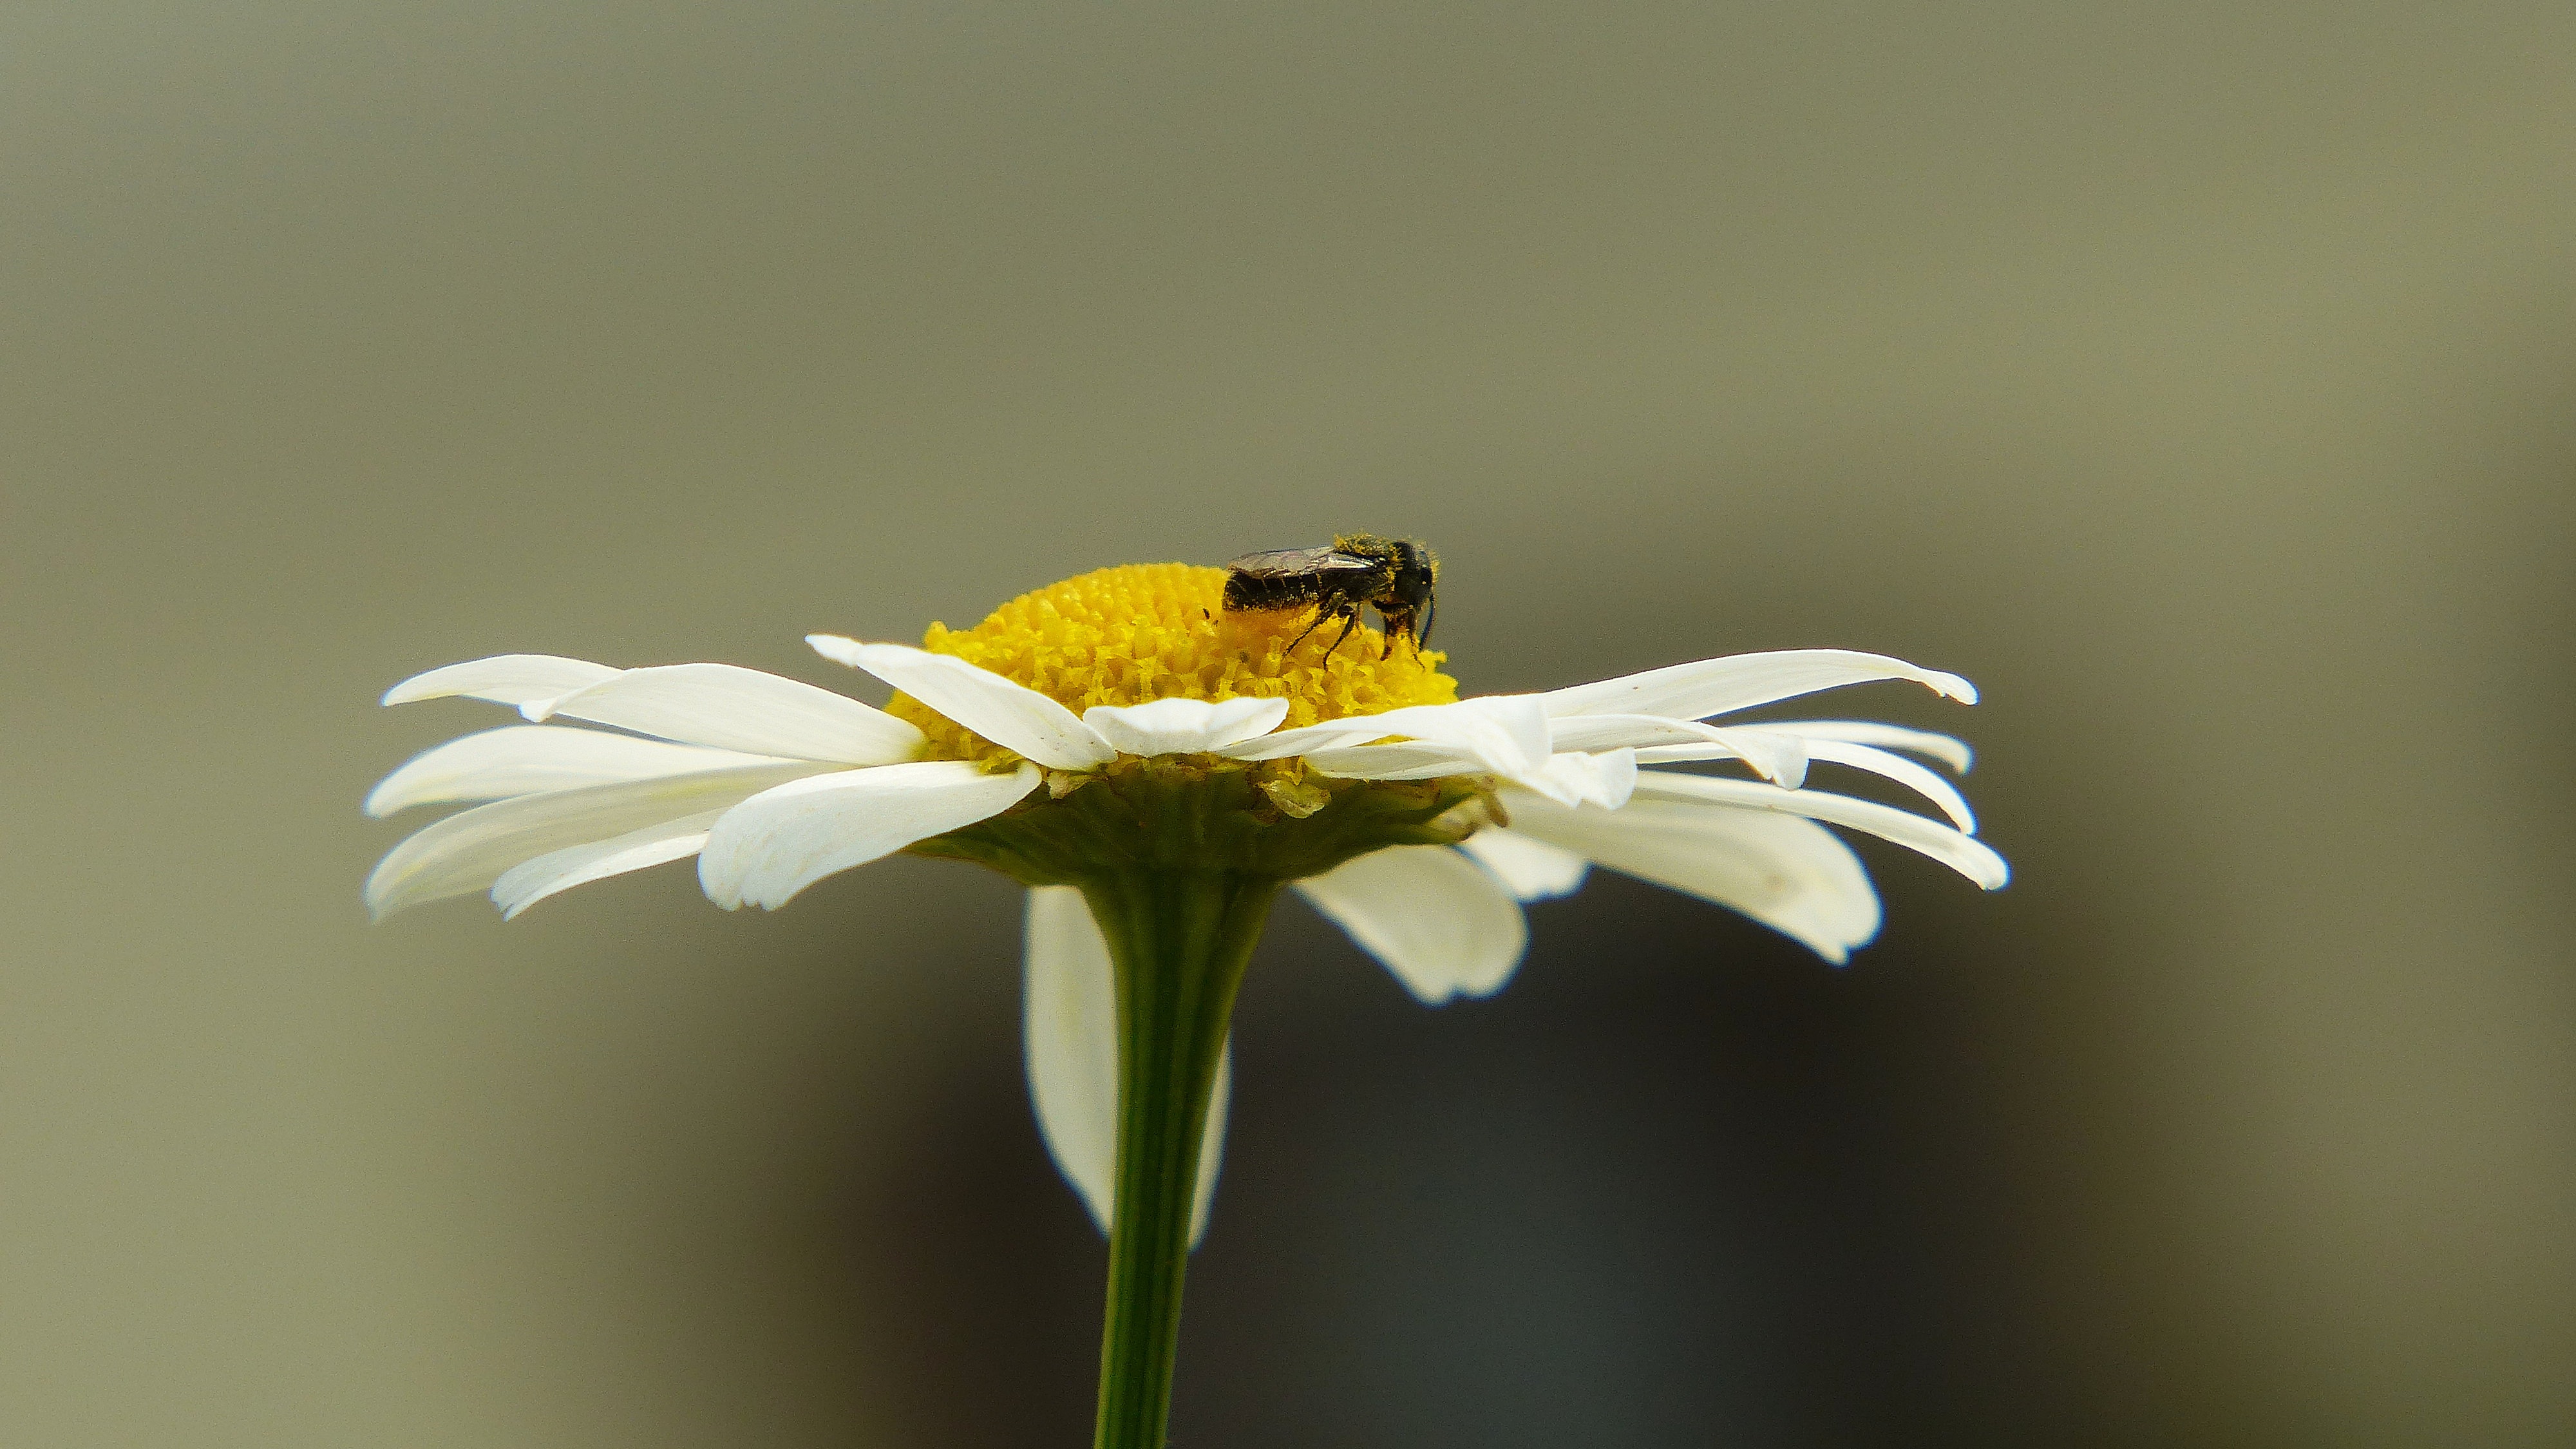
nature, blossom, plant, photography, flower, petal, fly, daisy, pollen, green, insect, macro, botany, yellow, healthy, flora, fauna, invertebrate, wildflower, close up, bee, nectar, chamomile, medicinal plant, macro photography, honey bee, pollinator, medicinal herbs, naturopathy, medicinal herb, chamomile tea, plant stem, membrane winged insect